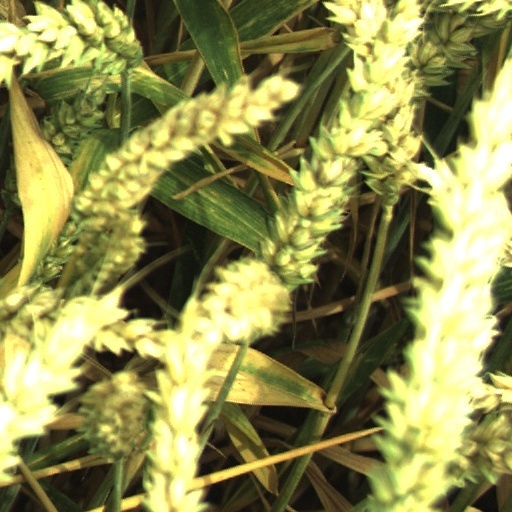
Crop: wheat